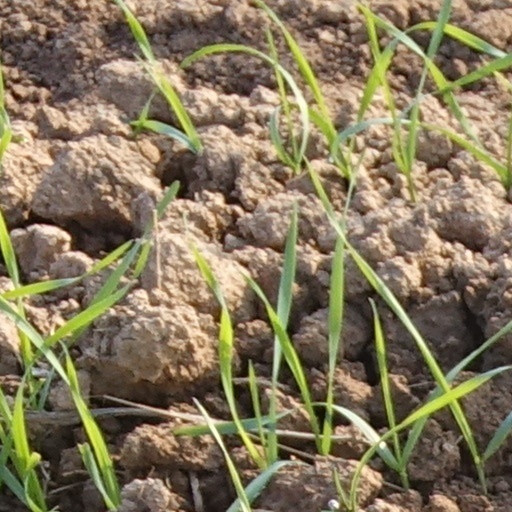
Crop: wheat